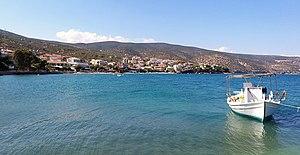
Xiropígado est un village de Cynourie-du-Nord en Arcadie, au bord du golfe d'Argolide, dans le Péloponnèse en Grèce